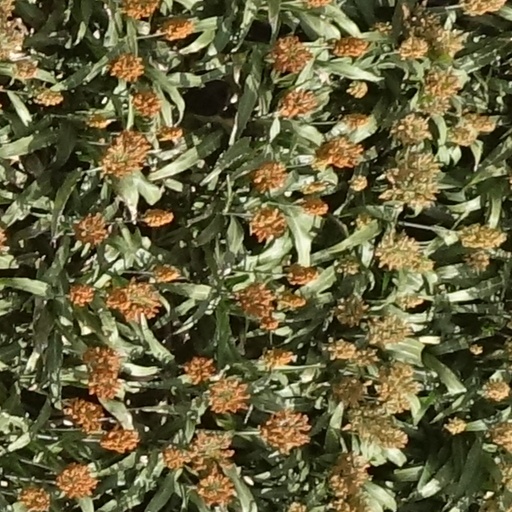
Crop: sorghum